Dent County Courthouse

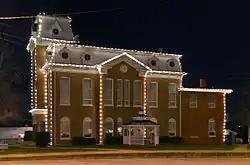
Dent County Courthouse, January 2015

Dent County Courthouse is a historic courthouse located in Salem, Dent County, Missouri. It was built in 1870, with an addition constructed in 1897. It is a 2 1/2-story, Second Empire-style brick building on a hewn limestone foundation, with a 3 1/2-story central tower. It features high and narrow windows, lofty cornice, mansard roof and dormers and cast iron cresting.